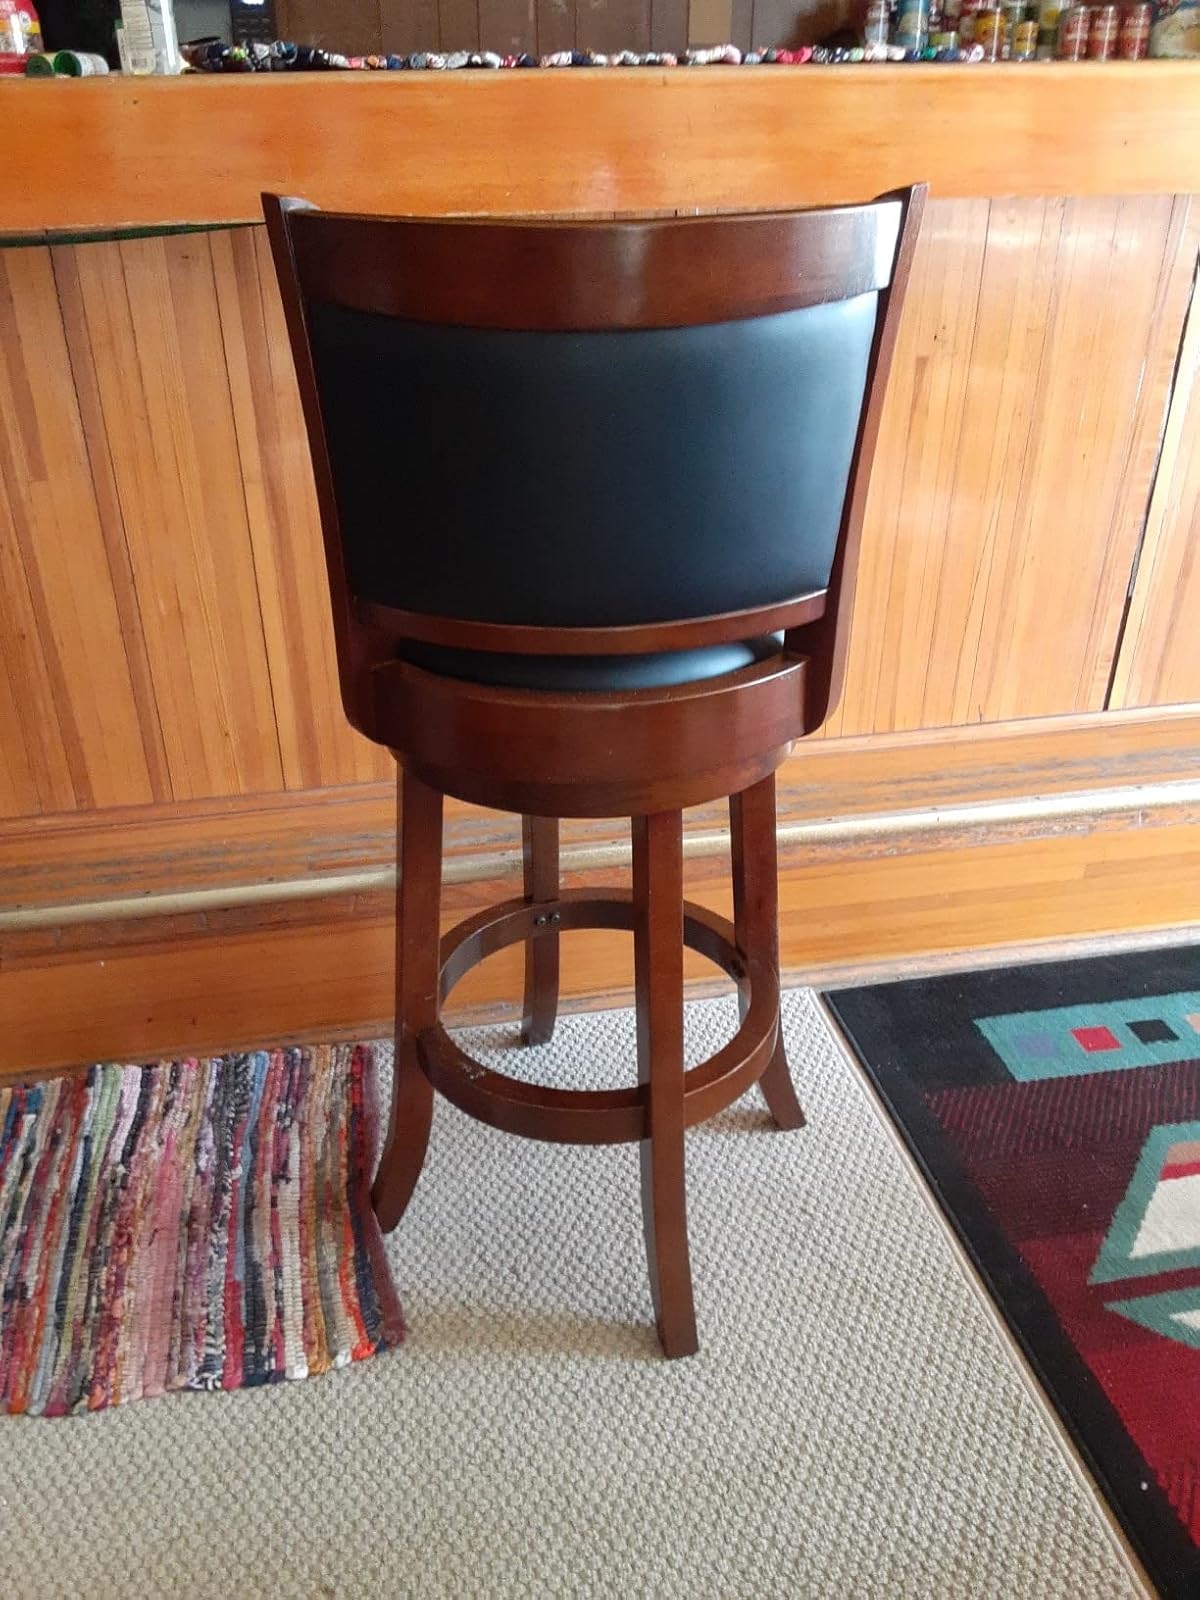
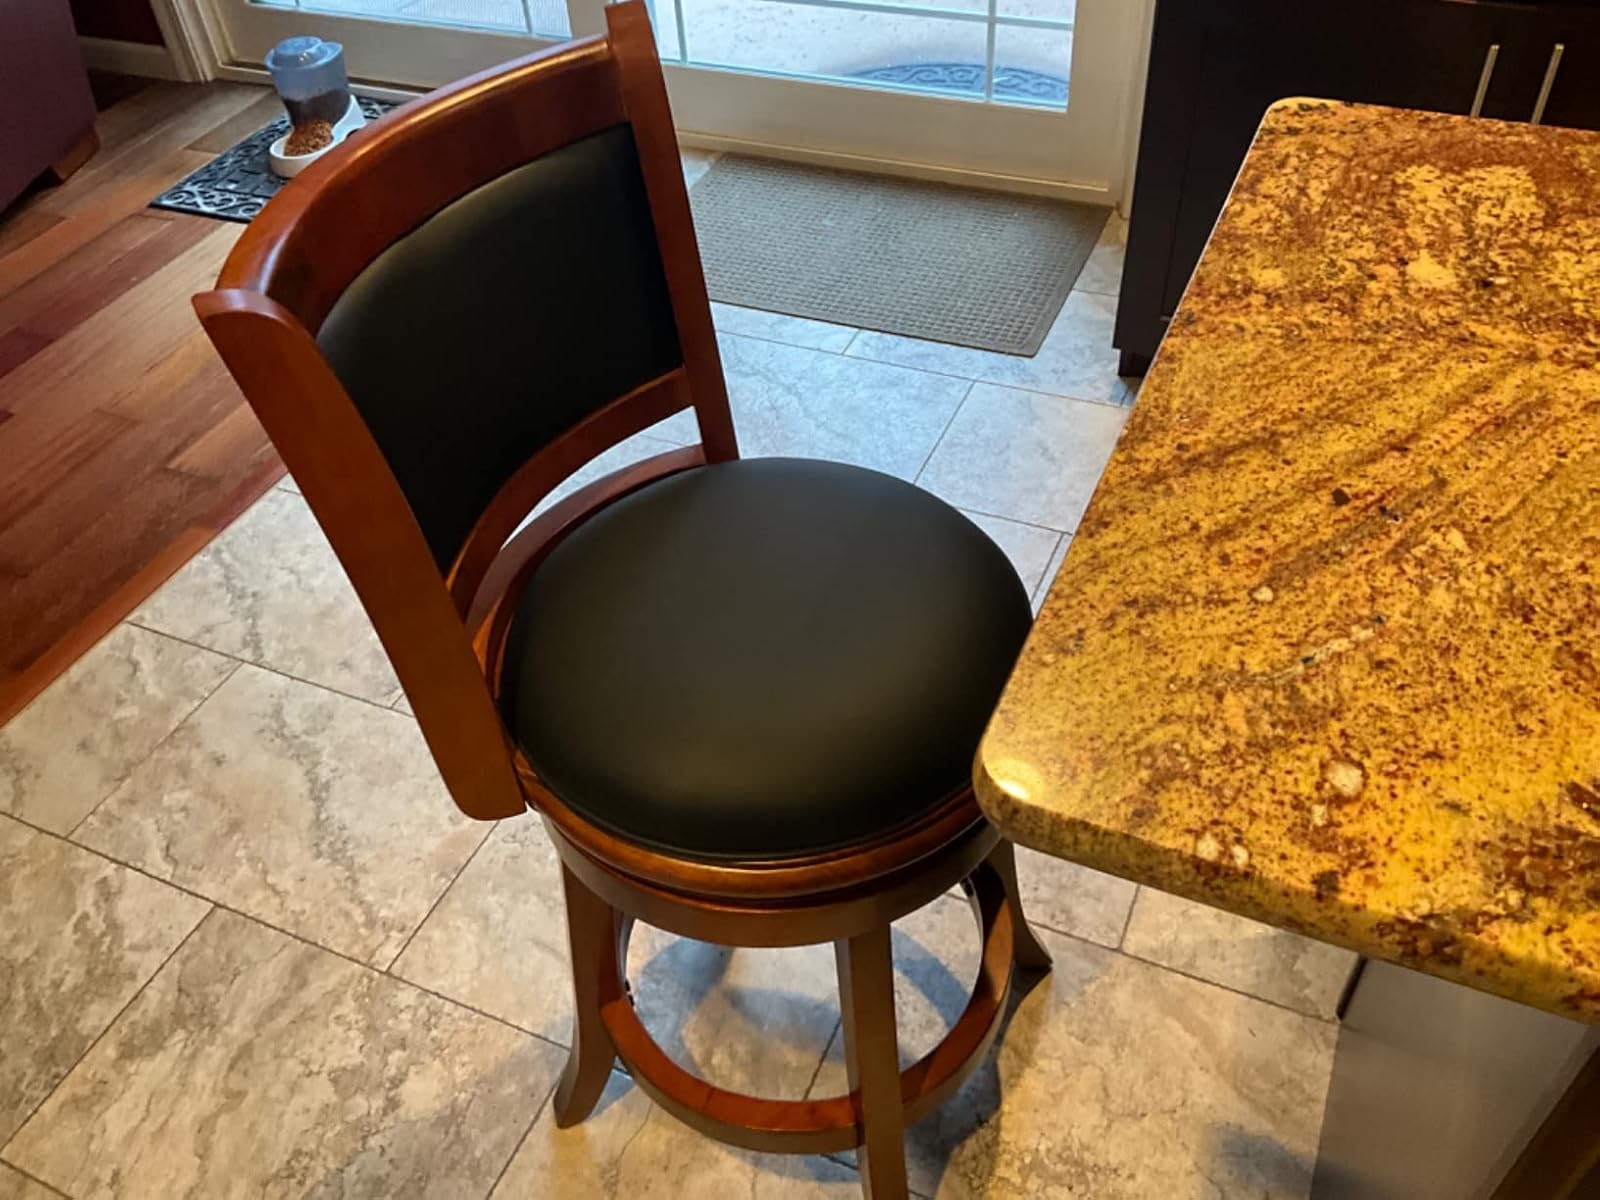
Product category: stool
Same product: no